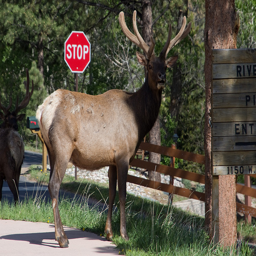
A deer stands beside a stop sign on a paved path.
two brown elk a stop sign and another wooden sign
a deer by a stop sign looking towards the camera
A moose stares at the camera by a roadside fence.
A deer standing by the side of the road.